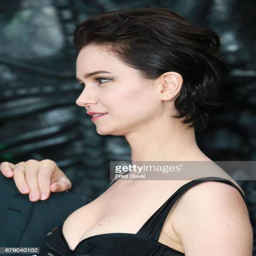
actor attends the world premiere